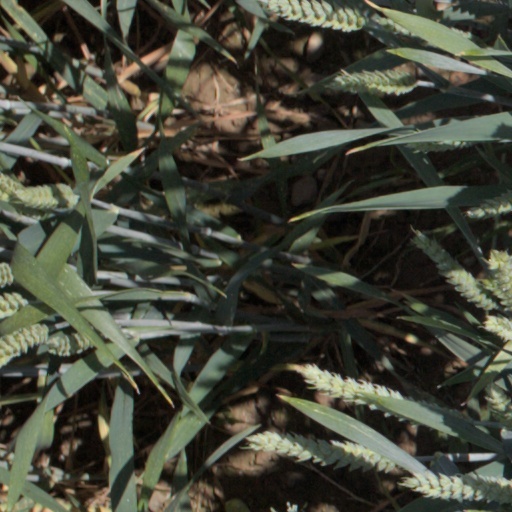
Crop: wheat